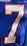
Number: 7